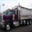
Label: truck